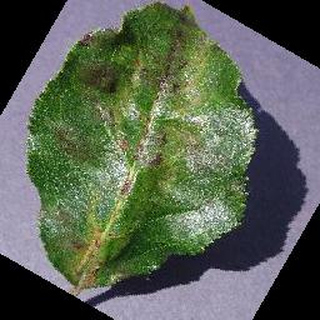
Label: apple_apple_scab